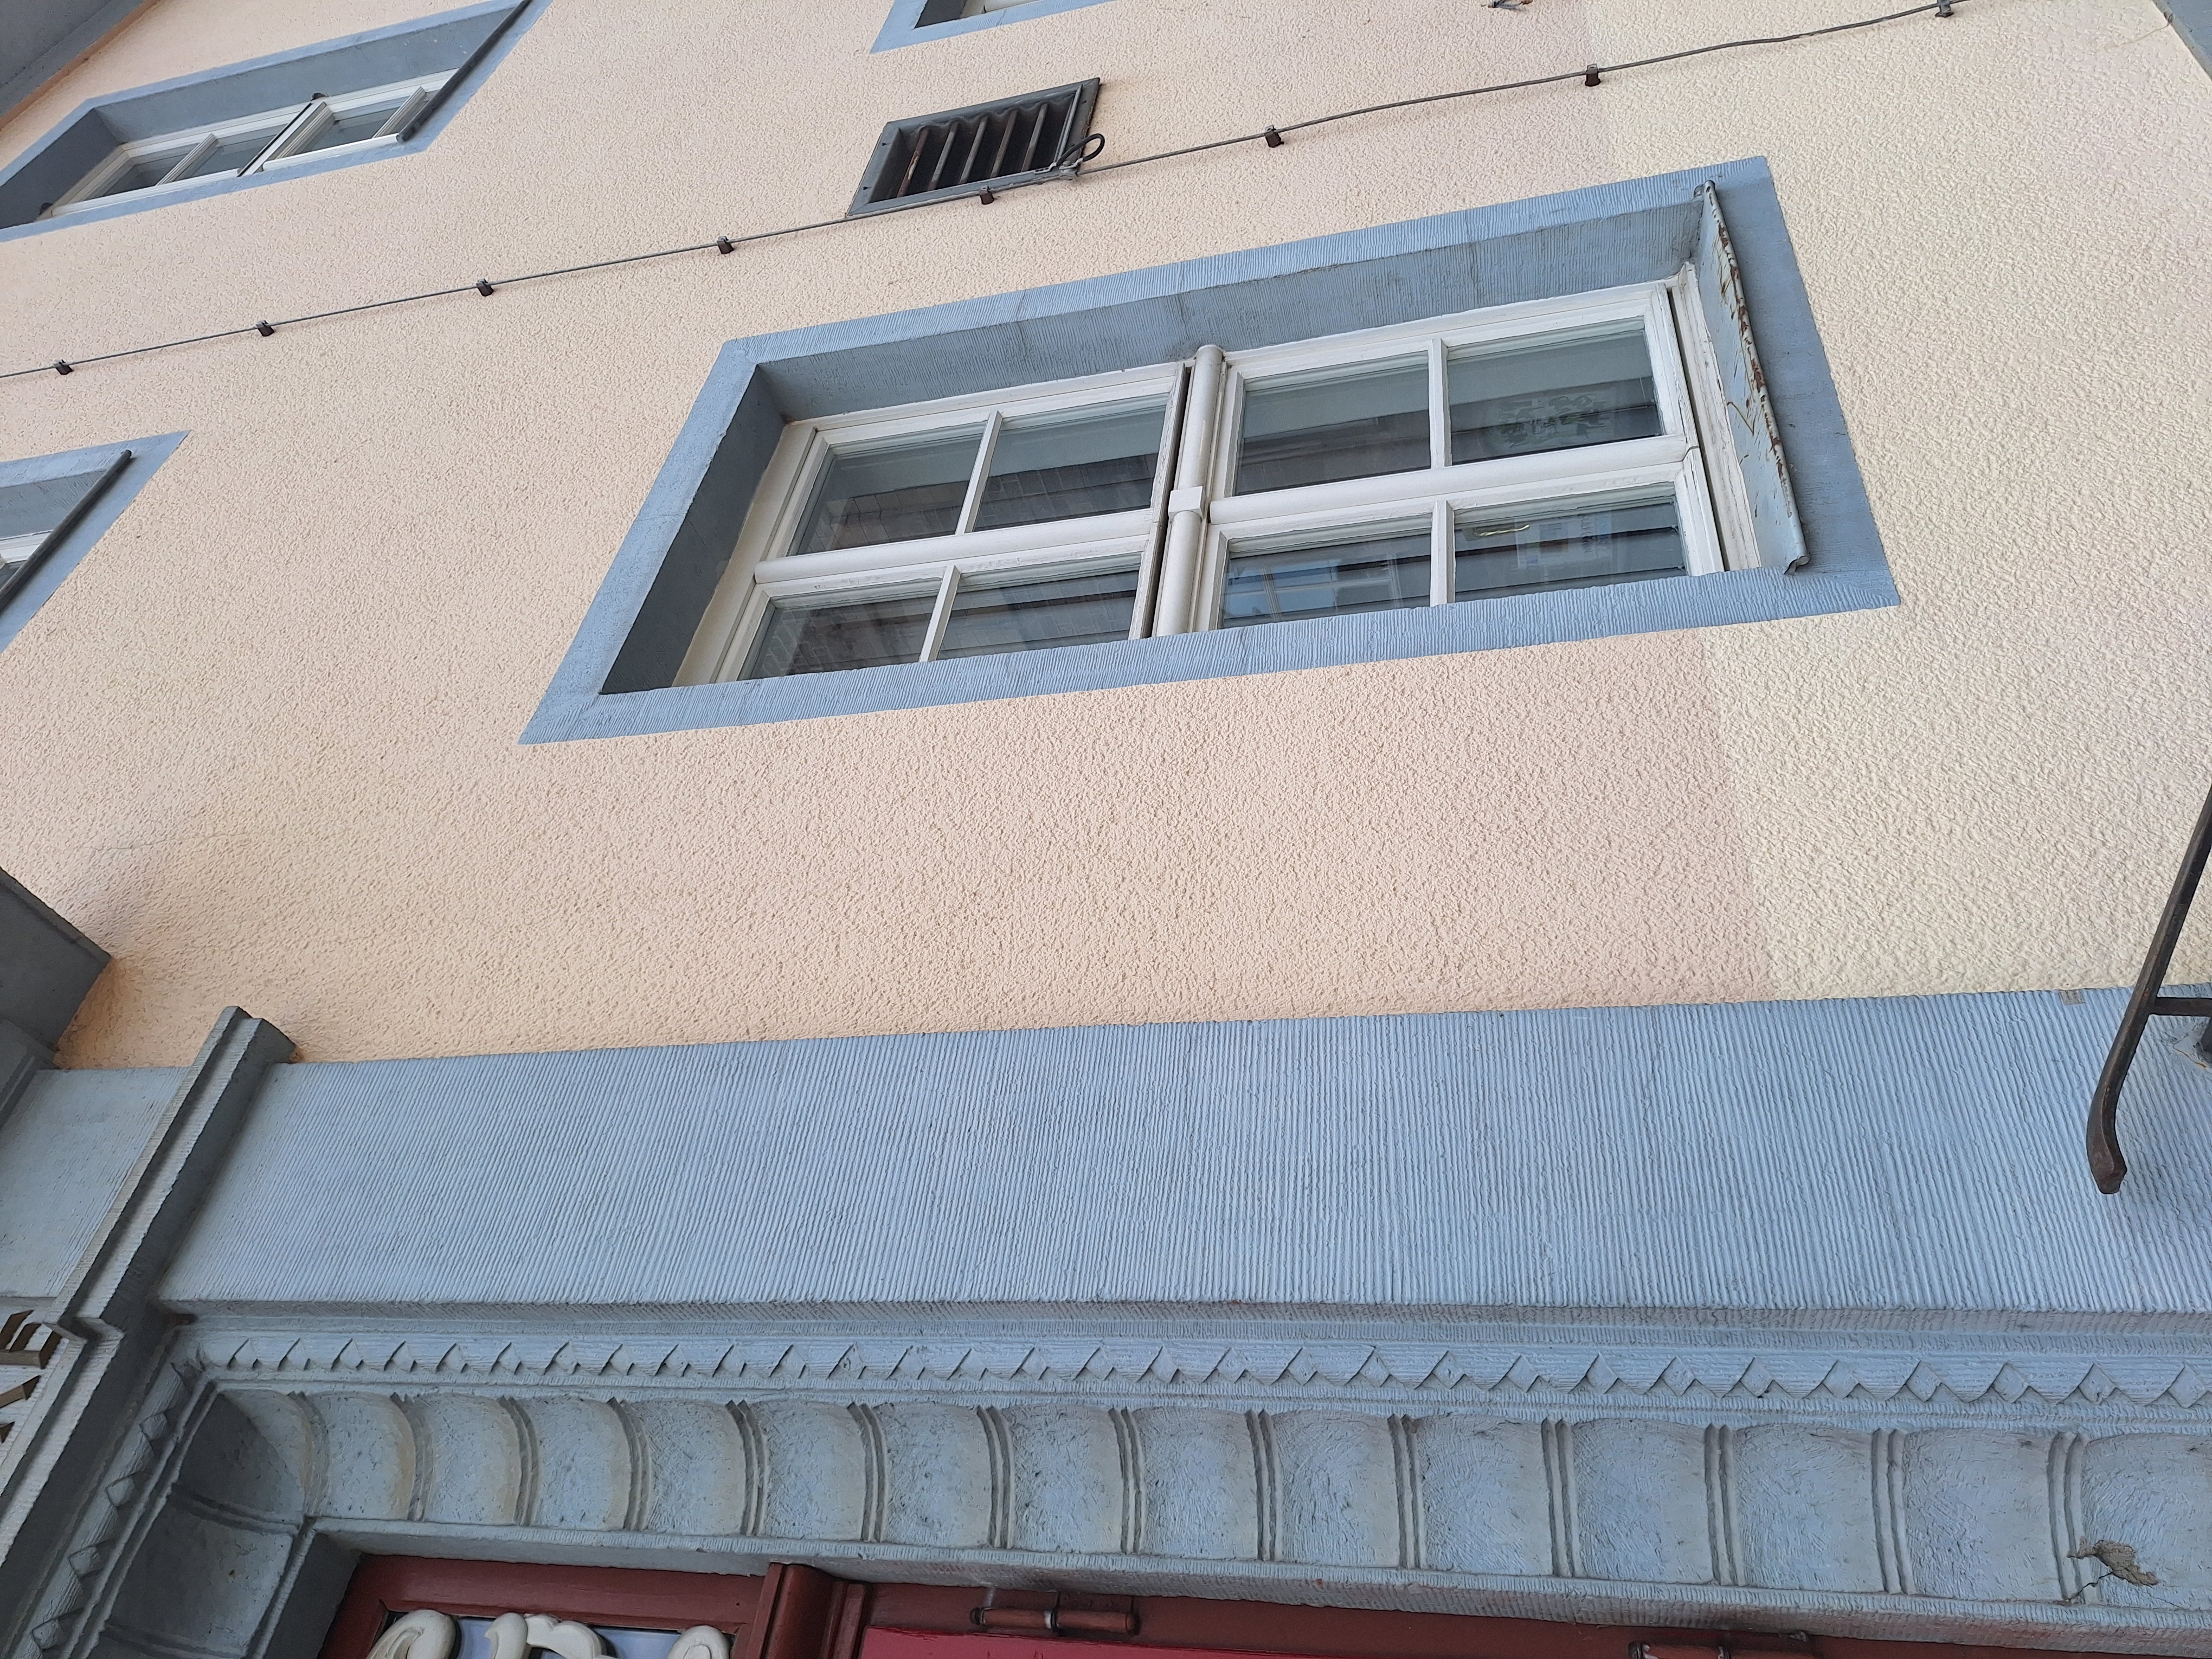
Building: Deutschhausstraße 3